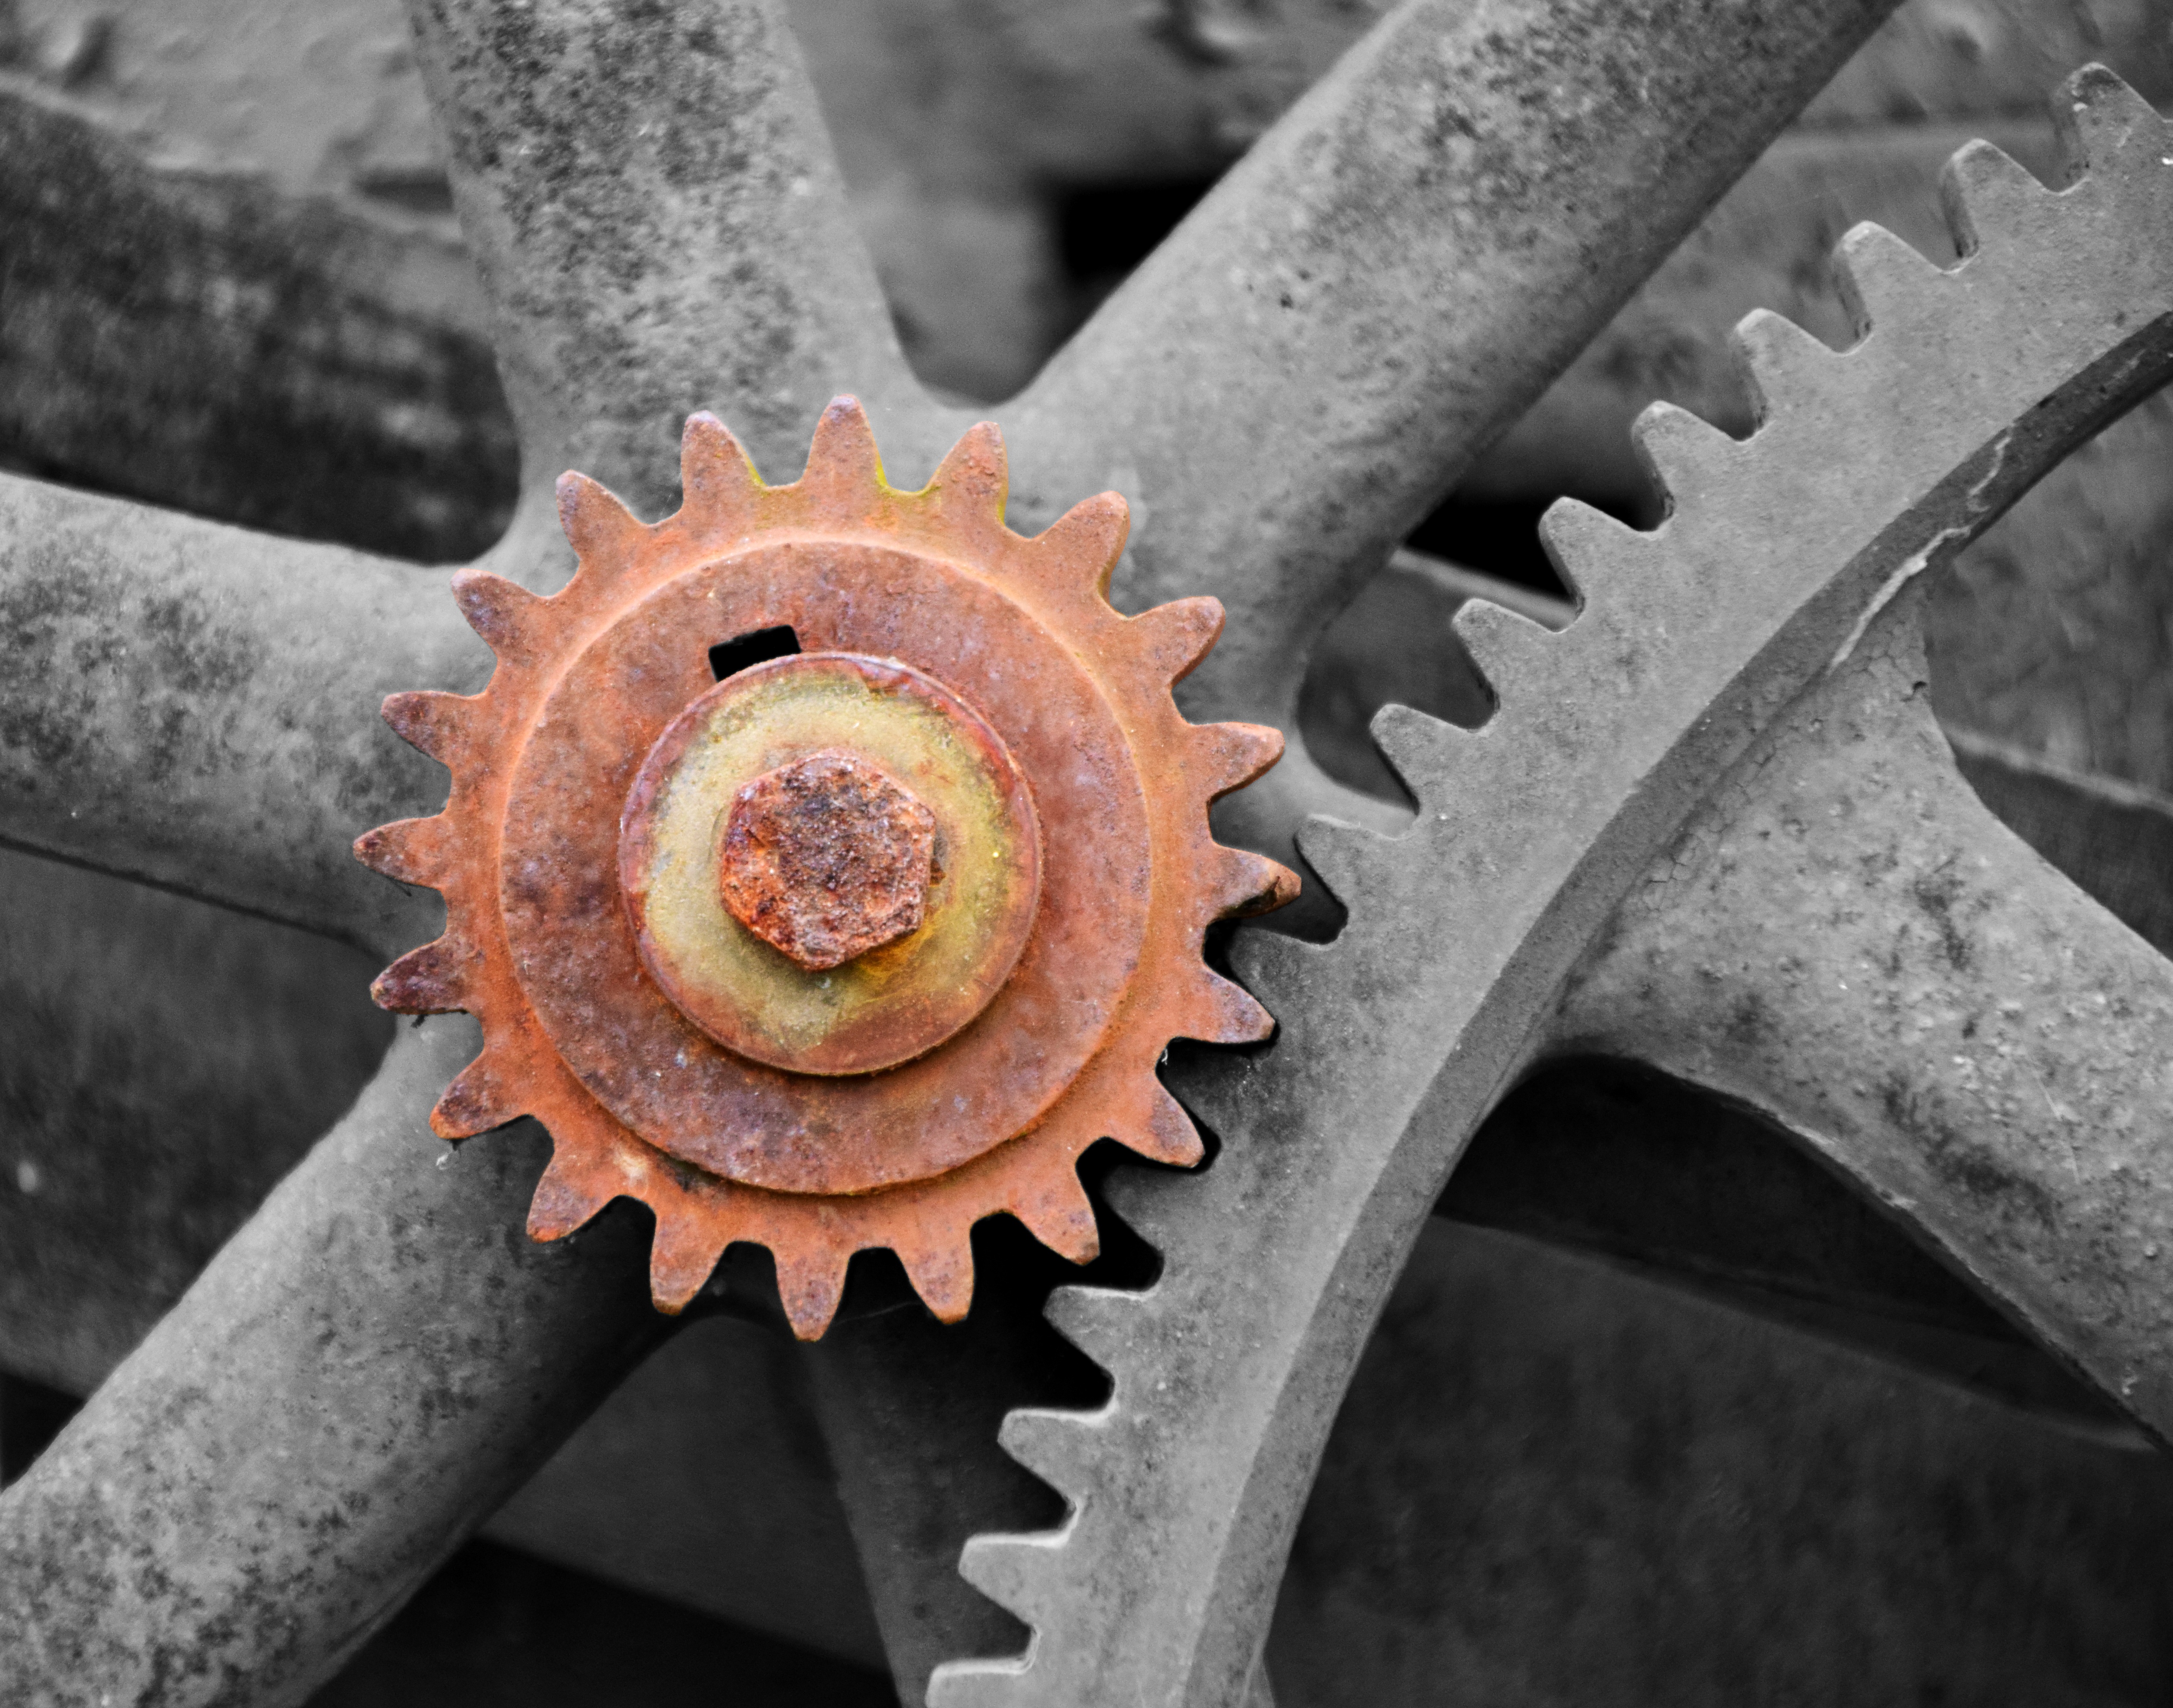
technology, photography, wheel, leaf, flower, rust, direction, gear, drive, metal, soil, monochrome, together, material, tire, circle, close up, team, gears, wheels, teamwork, iron, carving, development, trend, transmission, stainless, mechanics, innovation, macro photography, interaction, cooperation, function, automotive tire, rad in gear